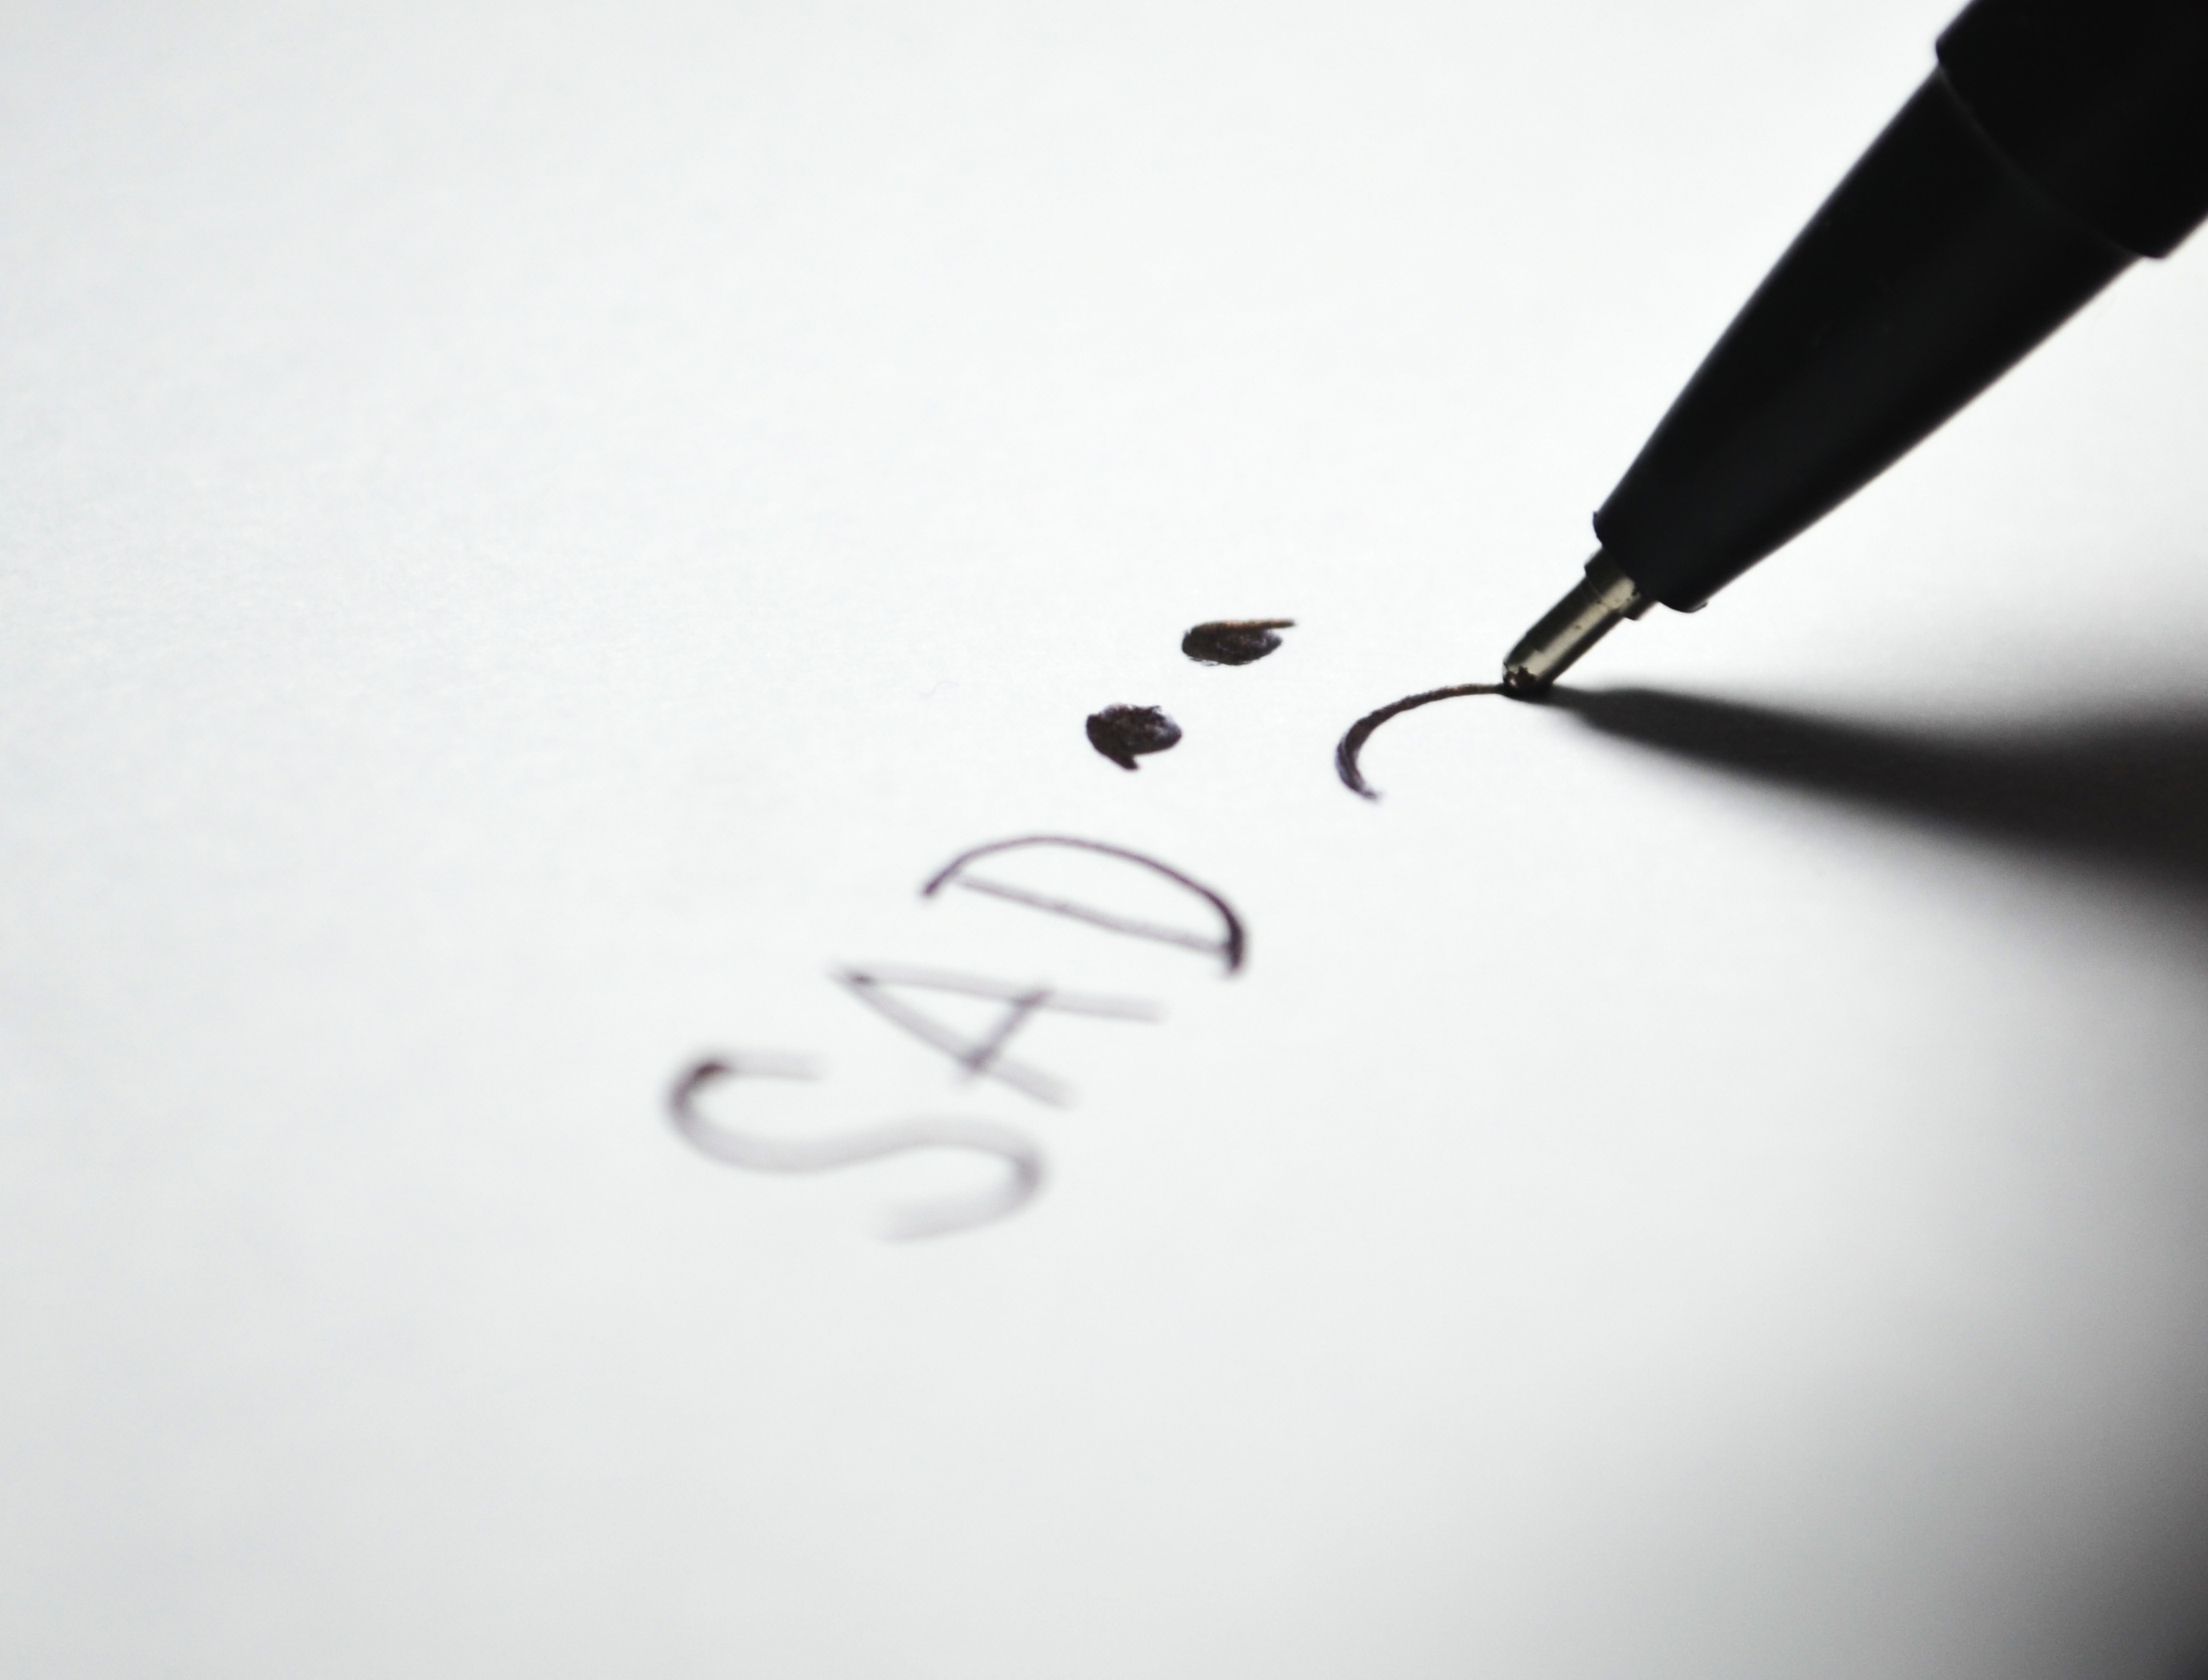
writing, hand, word, black and white, white, sadness, symbol, write, close up, brand, sad, face, sketch, drawing, illustration, glasses, expression, calligraphy, icon, draw, monochrome photography